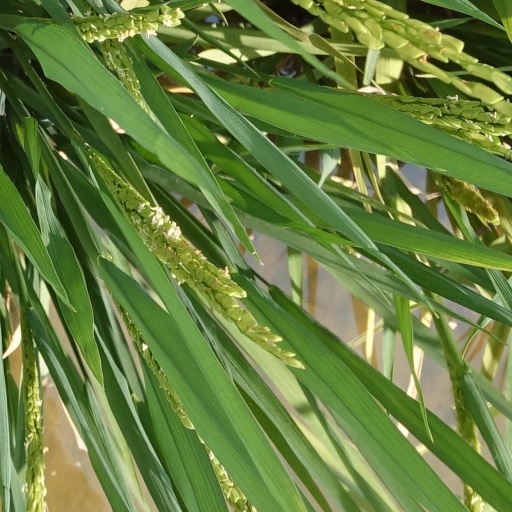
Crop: rice